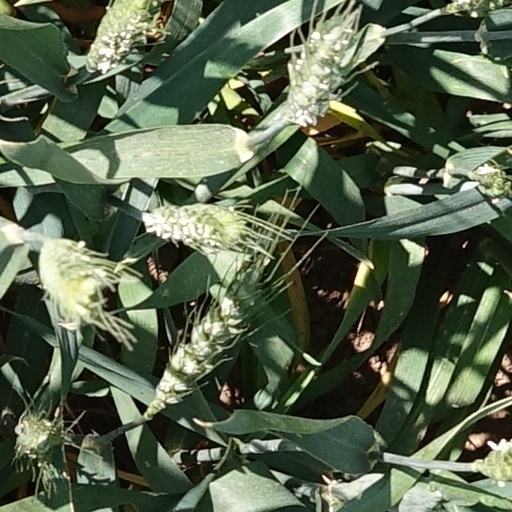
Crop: wheat